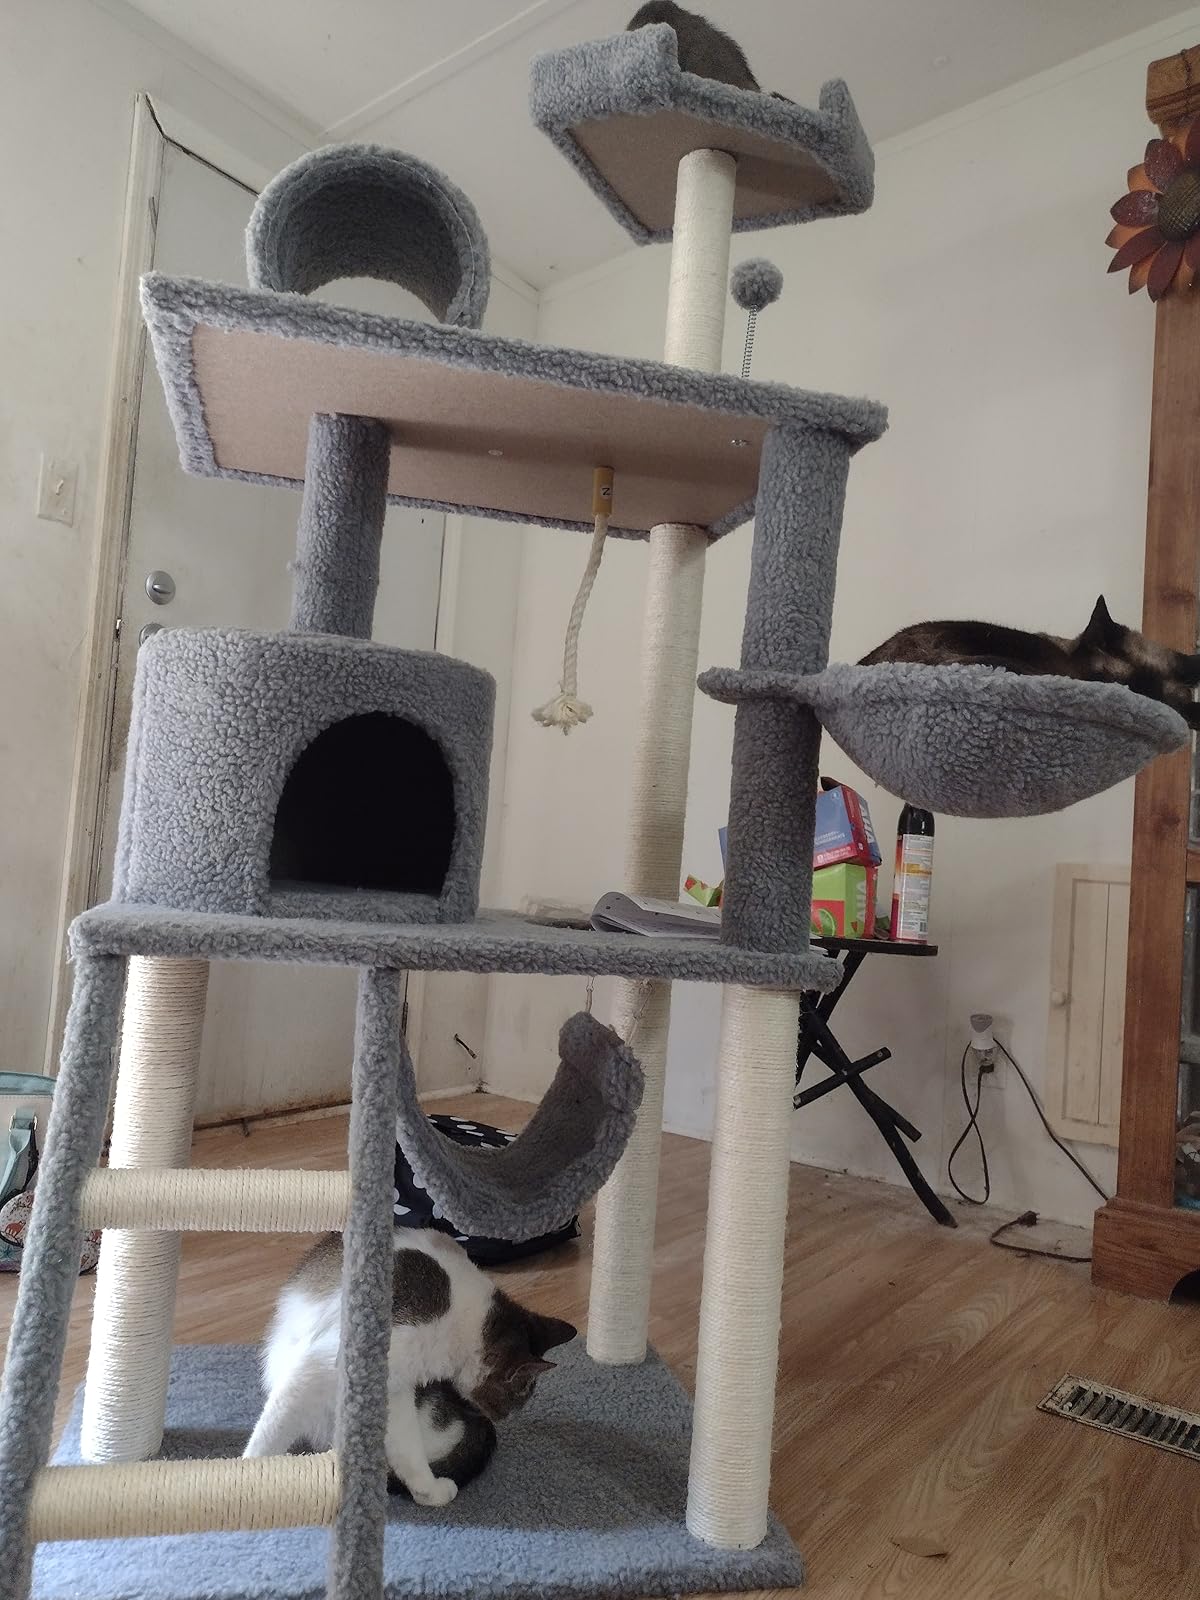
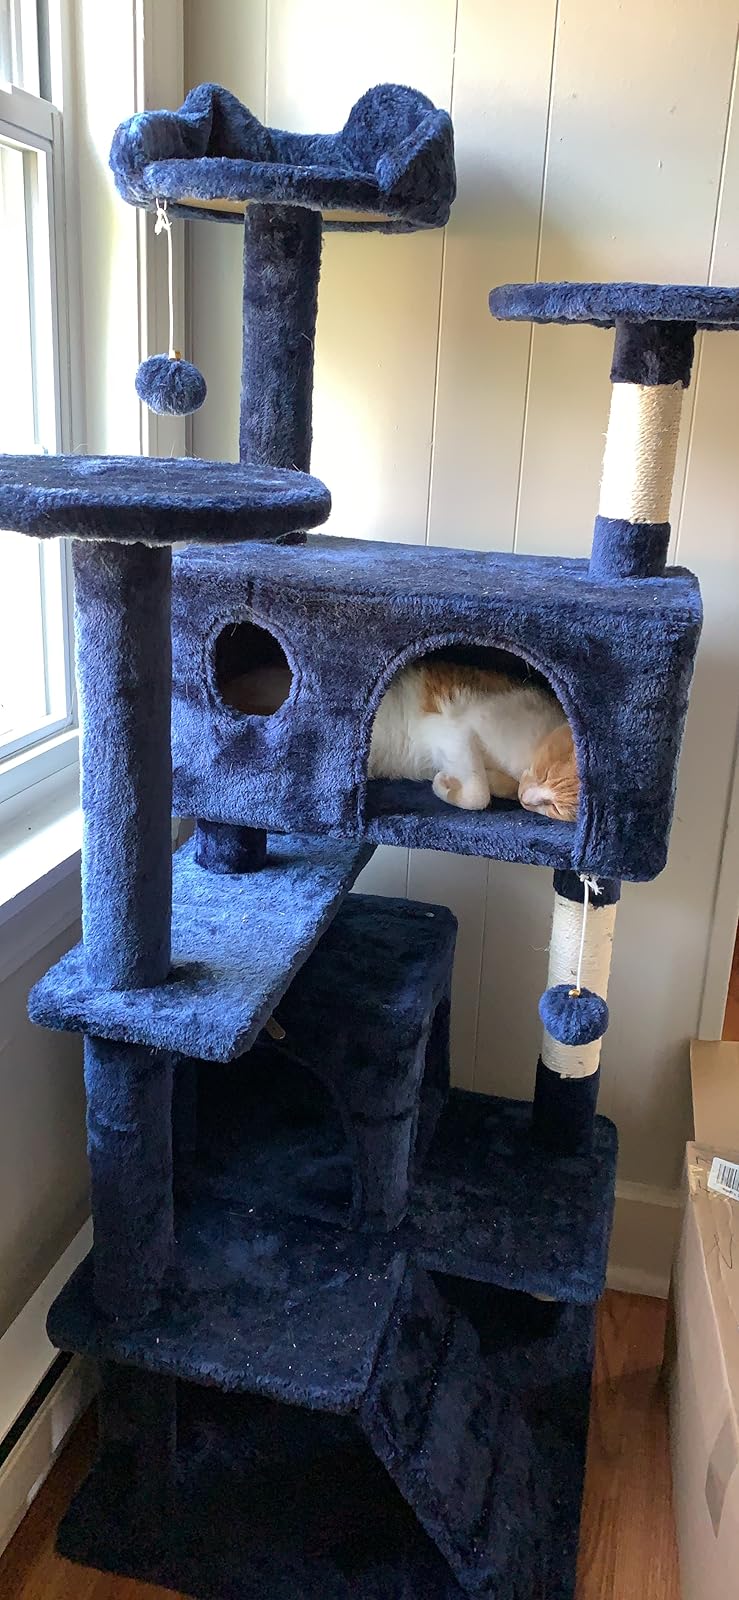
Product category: items_cat tree
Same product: no